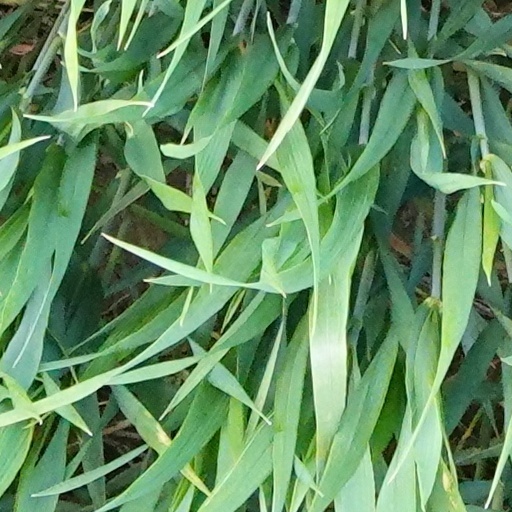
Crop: wheat